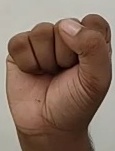
ASL sign: S